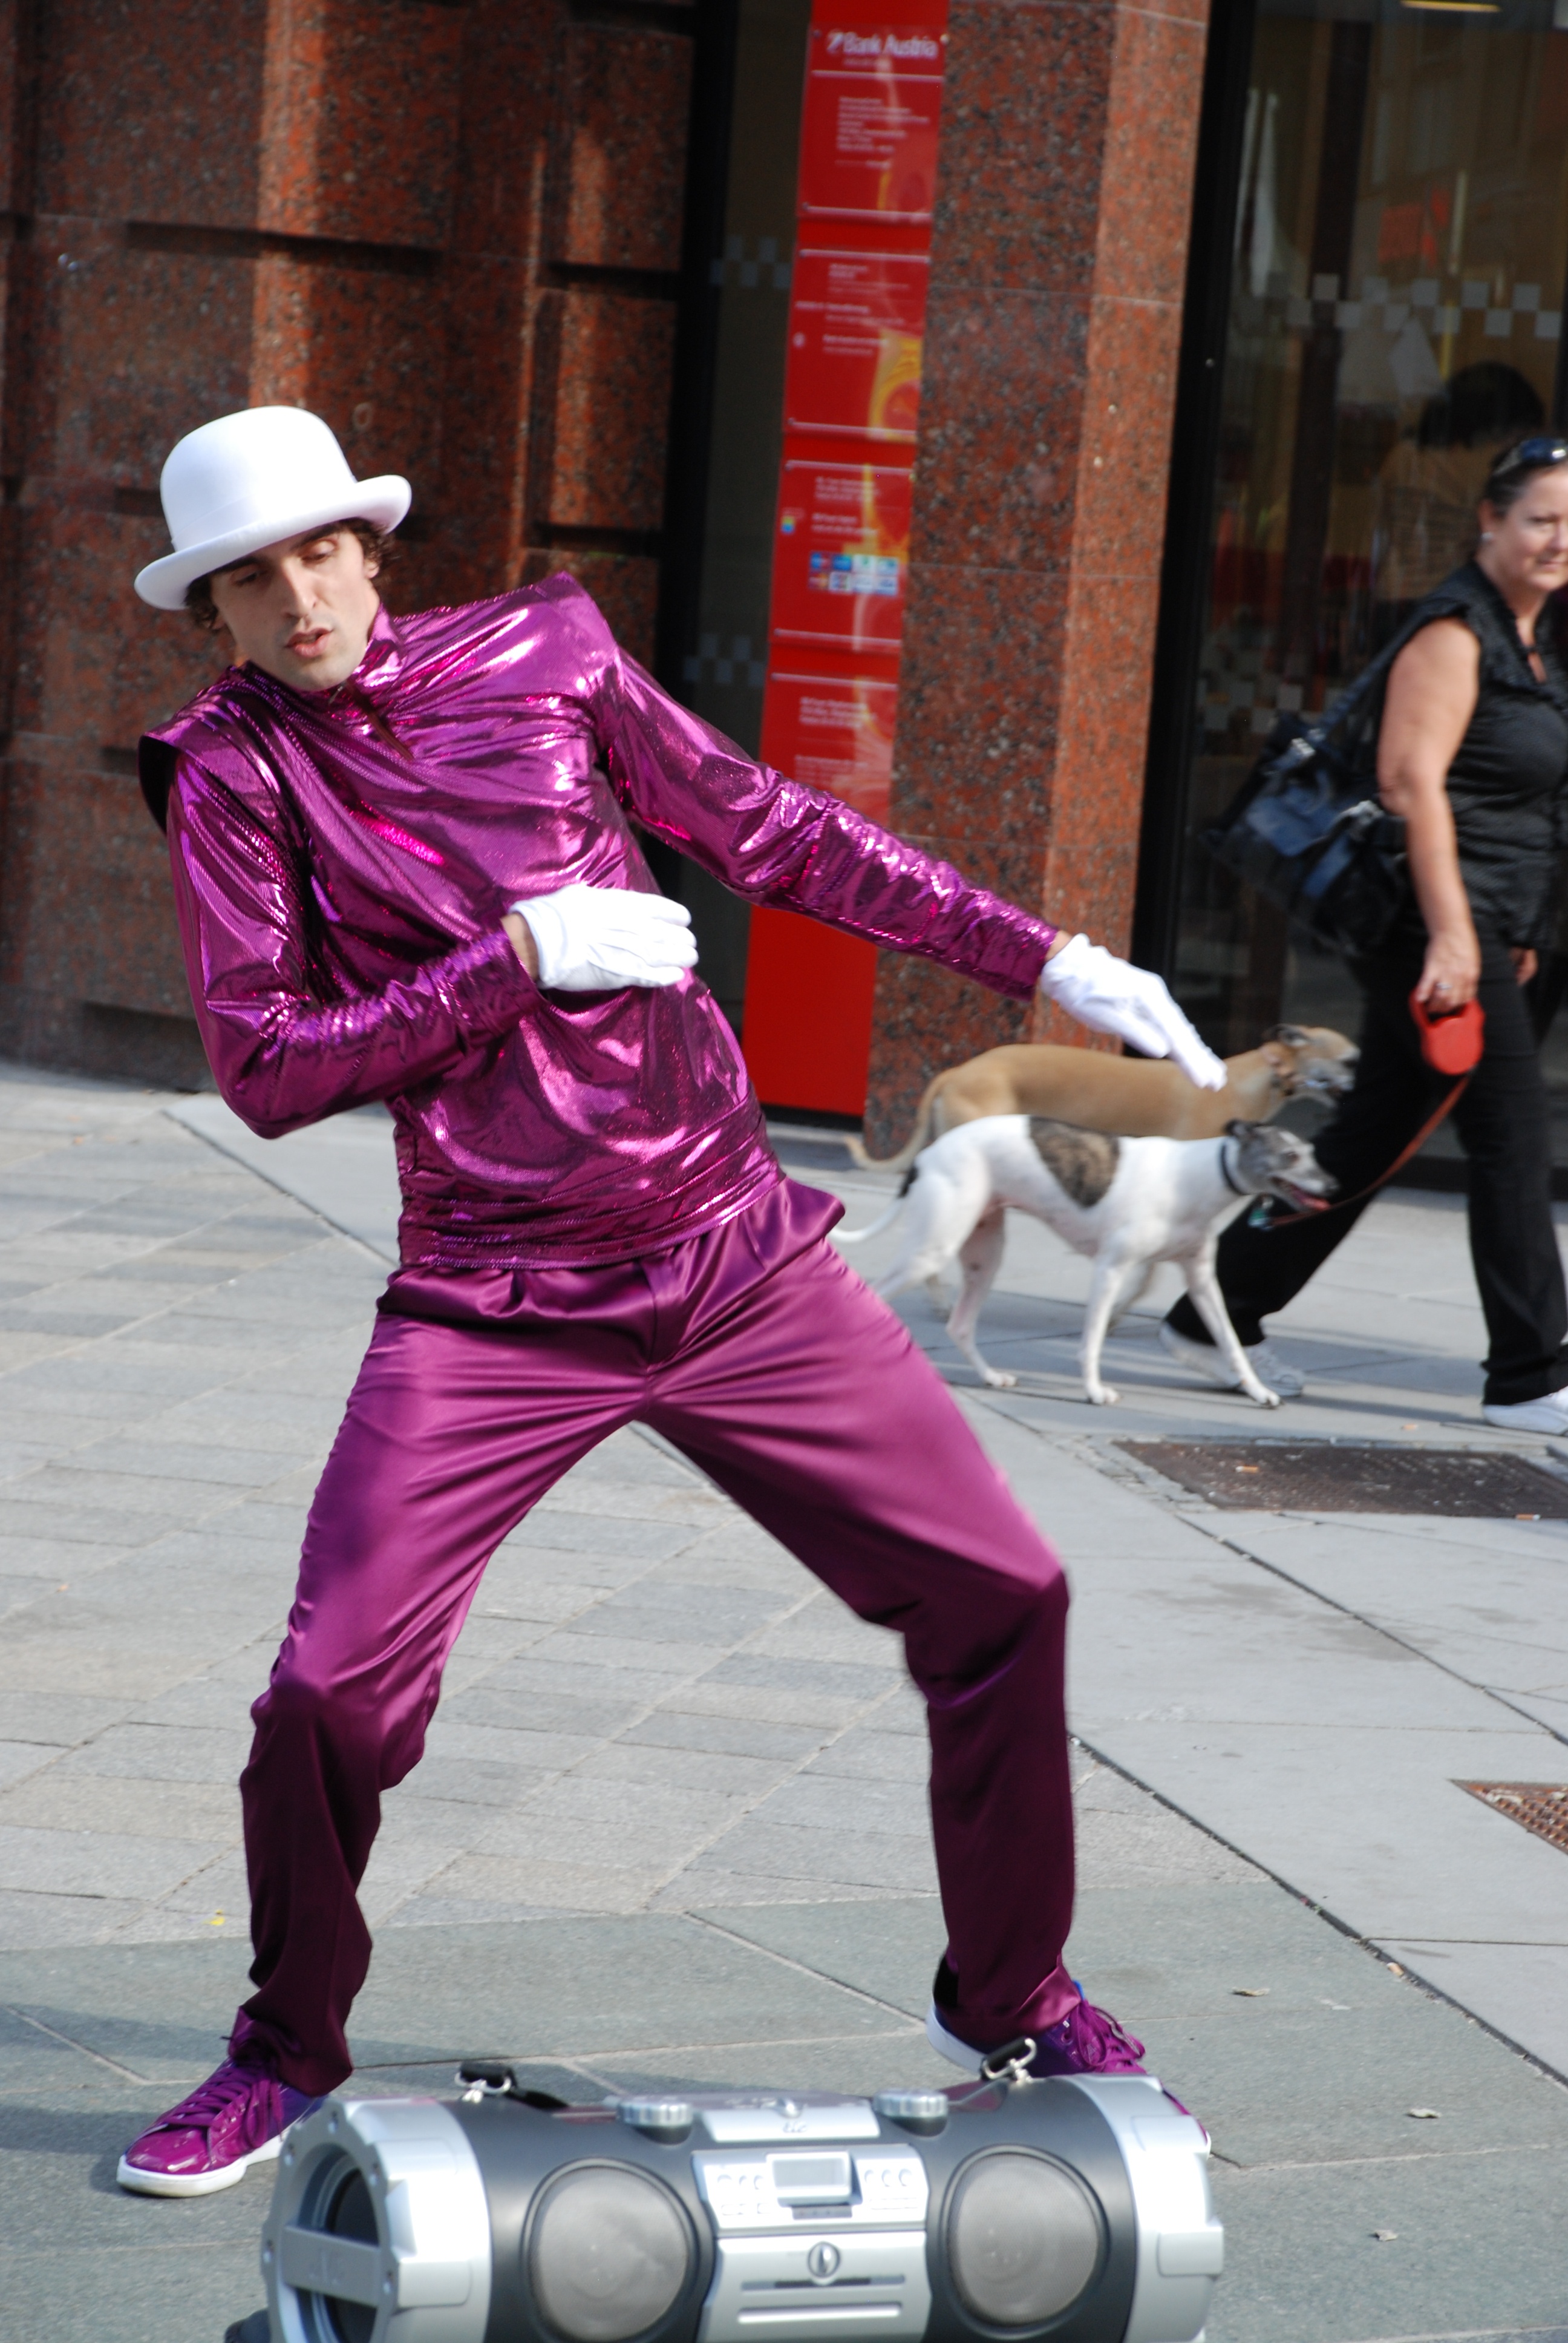
europe, nikon, clothing, performance art, austria, vienna, d80, costume, wien, 18135mmf3556g, nikond80, osterreich